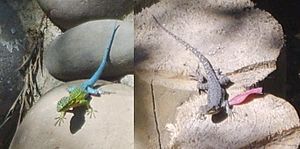
Liolaemus tenuis / Beskrivelse
En han (tv.) og en hun (th.).
Liolaemus tenuis er en art øgle i familien Iguanidae. Arten er udbredt i det nordlige Chile og i mindre områder i Argentina. På engelsk kaldes den også for Jewel Lizard og tynd træøgle. Den bliver i nogle tilfælde brugt som kæledyr.